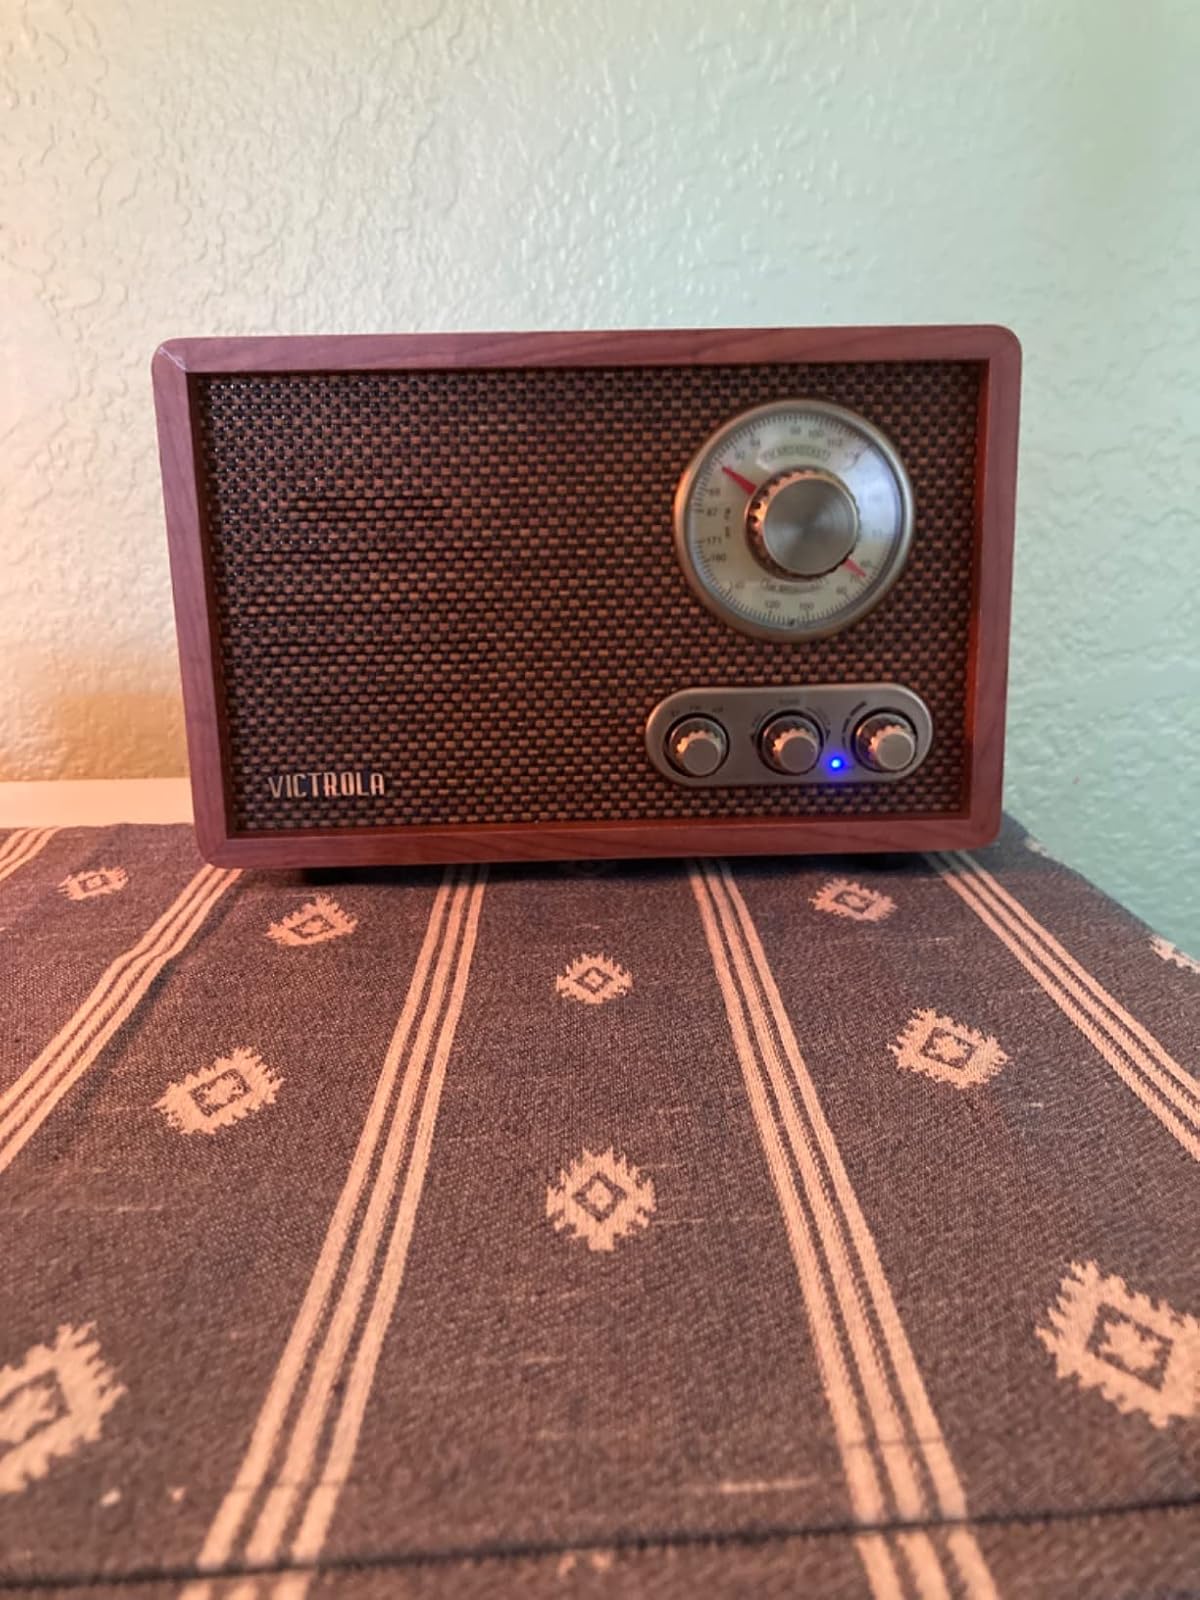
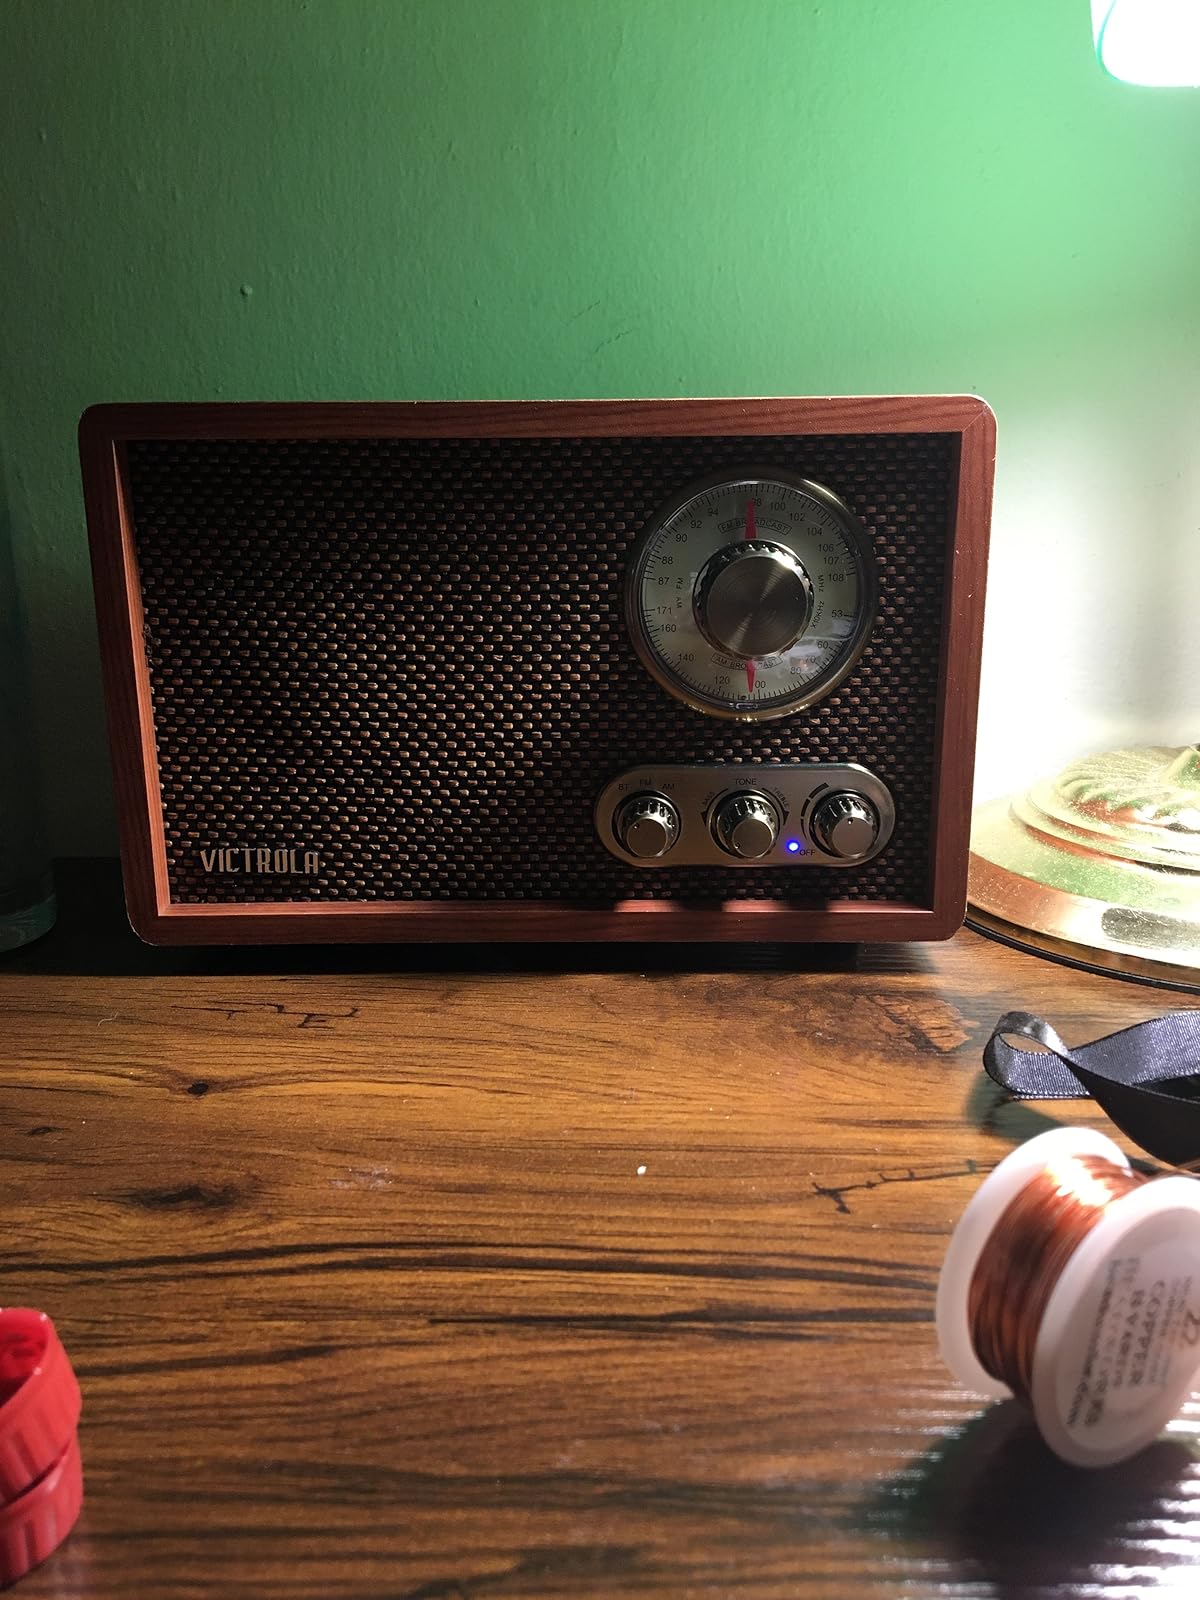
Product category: radio
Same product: yes